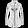
Label: Coat